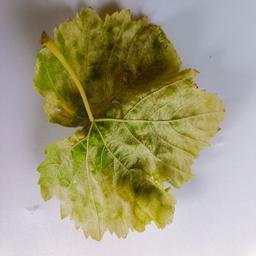
Label: Downy Mildew